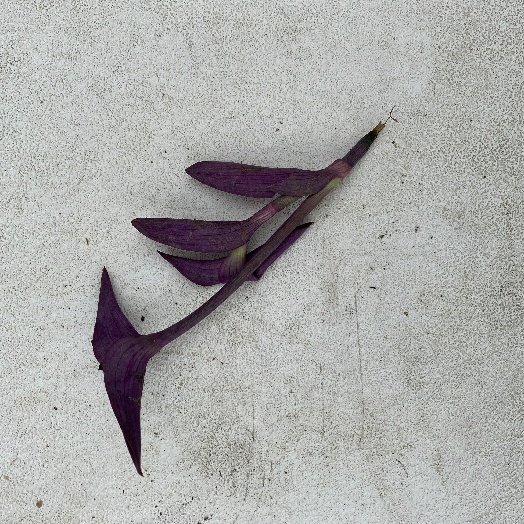
Label: Vegetation